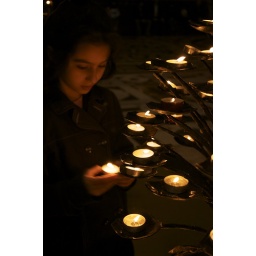
A girl lighting a candle inside the Cathedral in Florence